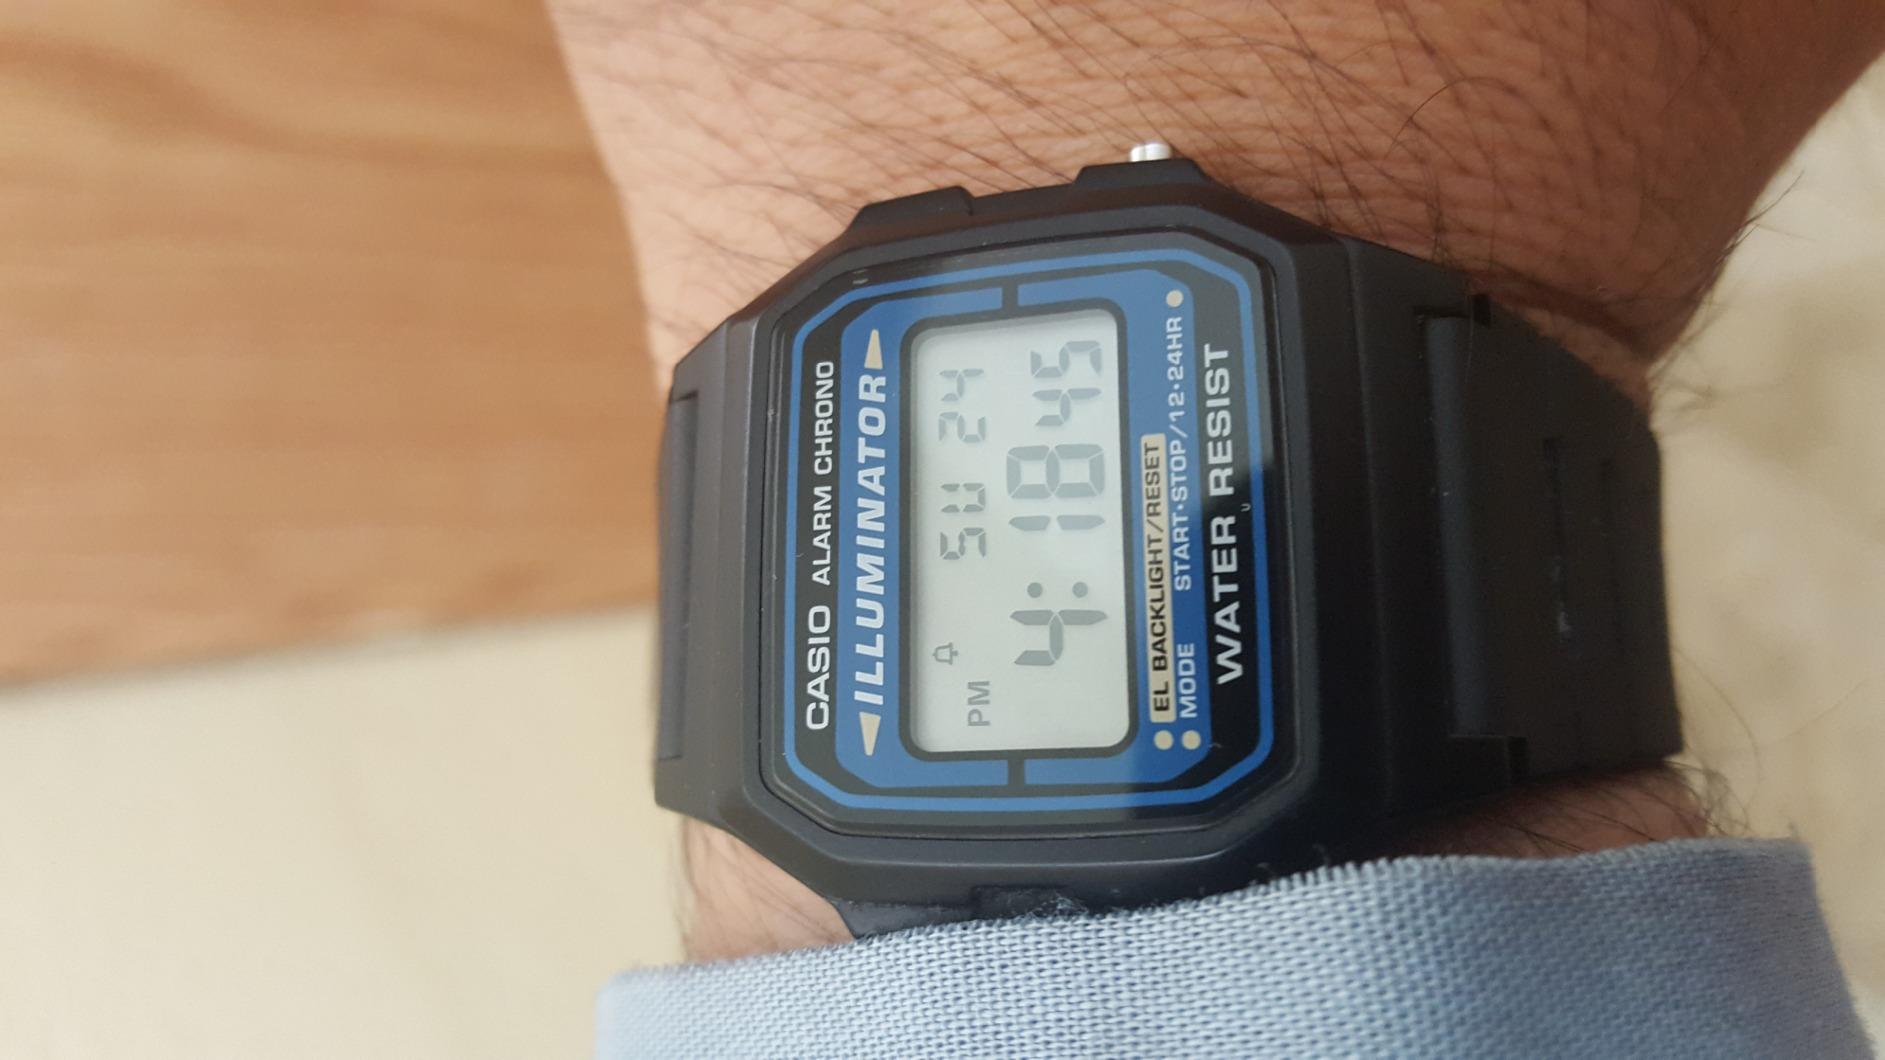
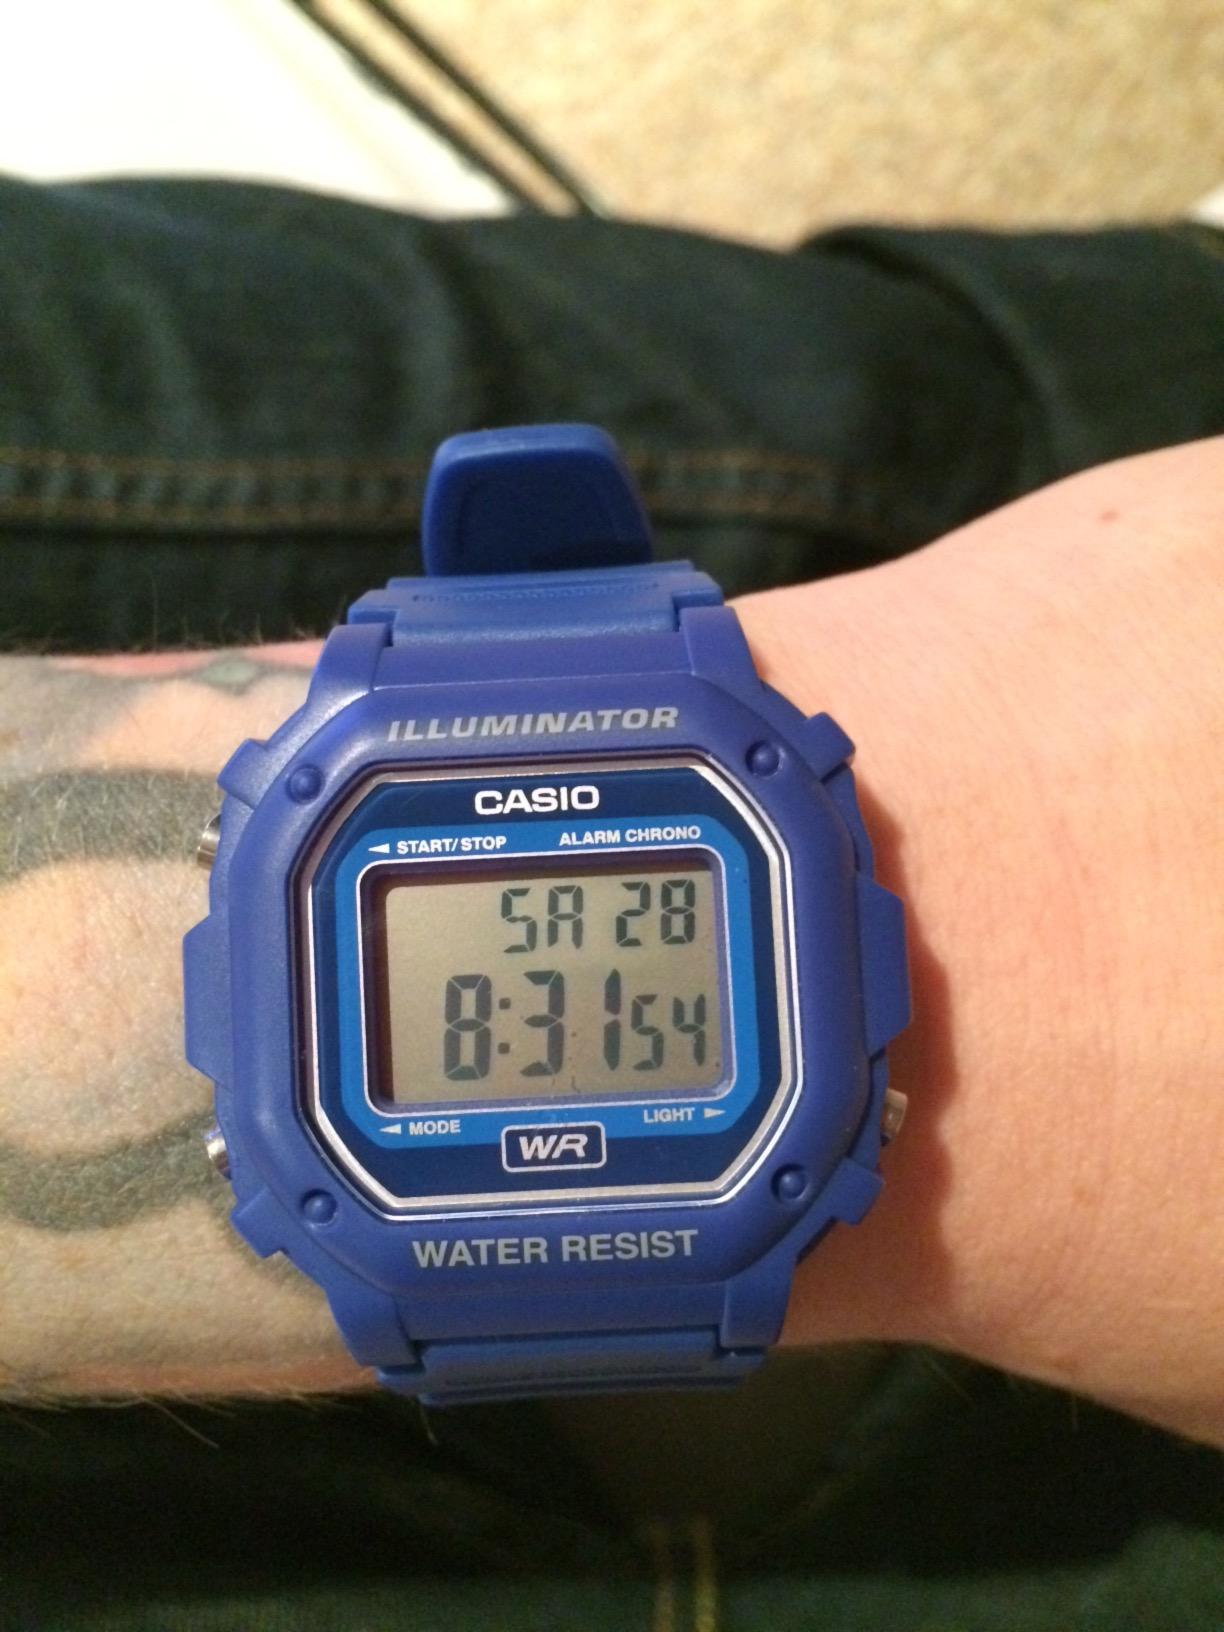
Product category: accessories_watch
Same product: no